Council of Troyes (1129)

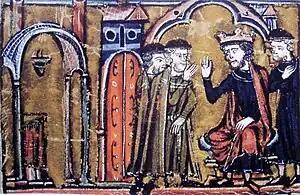
King Baldwin II of Jerusalem ceding the Temple to Hugues de Payens

Founded by Hugues de Payens in 1119, the Knights Templar had gained the backing of King Baldwin II of Jerusalem at the Council of Nablus in 16 January 1120. In 1126, Baldwin had commissioned two clerics to speak with Bernard of Clairvaux seeking papal recognition and a Rule for the Templar Order. Later, Baldwin sent Hugues to Europe to convince Fulk of Anjou to marry his daughter Melisende and to raise an army for a crusade against Damascus. Hugues's other objectives were to gain papal recognition, recruit members for the Order, and establish a permanent Templar base in Europe. According to William of Tyre, at the time of the council of Troyes the Order had only 9 members.